Avon Lake, Ohio

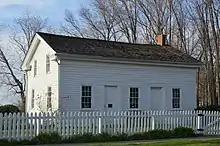
Peter Miller House, built in 1830

Avon Lake was first settled in the 17th century and was, along with Avon, Bay Village, and Westlake, inhabited by the Erie. After the war with the Iroquois in 1656 ended the people were largely dispersed or integrated into Iroquois society. The area was then sparsely populated until the Lenape and Wyandot migrated into the area in 1700. The first European settlement in the area was founded in 1786 by Moravian missionaries. The Northwest Indian War resulted in the Indians in the area giving up all land East of Cuyahoga River in the Treaty of Greenville. Undoubtedly this was the start of European contact with the peoples in Avon Lake, who now found themselves in the Connecticut Western Reserve. Any remaining Indian claims to their land were removed after the 1818 Treaty of St. Mary’s.